Teresa Magbanua

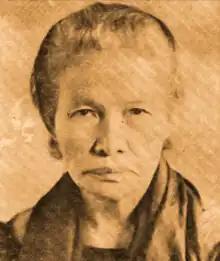

Teresa Magbanua y Ferraris (October 13, 1868 – August 1947), better known as Teresa Magbanua and dubbed as the "Visayan Joan of Arc", was a Filipino schoolteacher and military leader. Born in Pototan, Iloilo, Philippines, she retired from education and became a housewife shortly after her marriage to Alejandro Balderas, a wealthy landowner from Sara, Iloilo. When the 1896 Philippine Revolution against Spain broke out, she became one of only a few women to join the Panay-based Visayan arm of the Katipunan, the initially secret revolutionary society headed by Andrés Bonifacio.